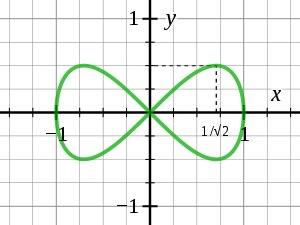
La lemniscate de Gerono est une courbe plane, qui a été étudiée par Grégoire de Saint-Vincent en 1647 puis par Gabriel Cramer en 1750.